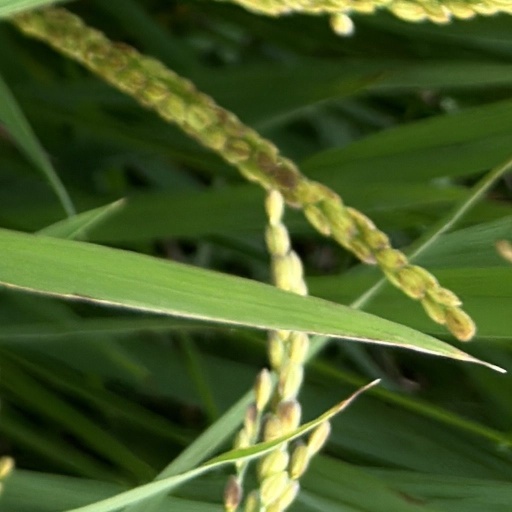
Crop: rice